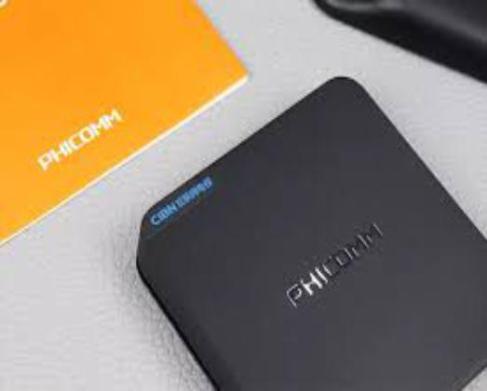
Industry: Electronic